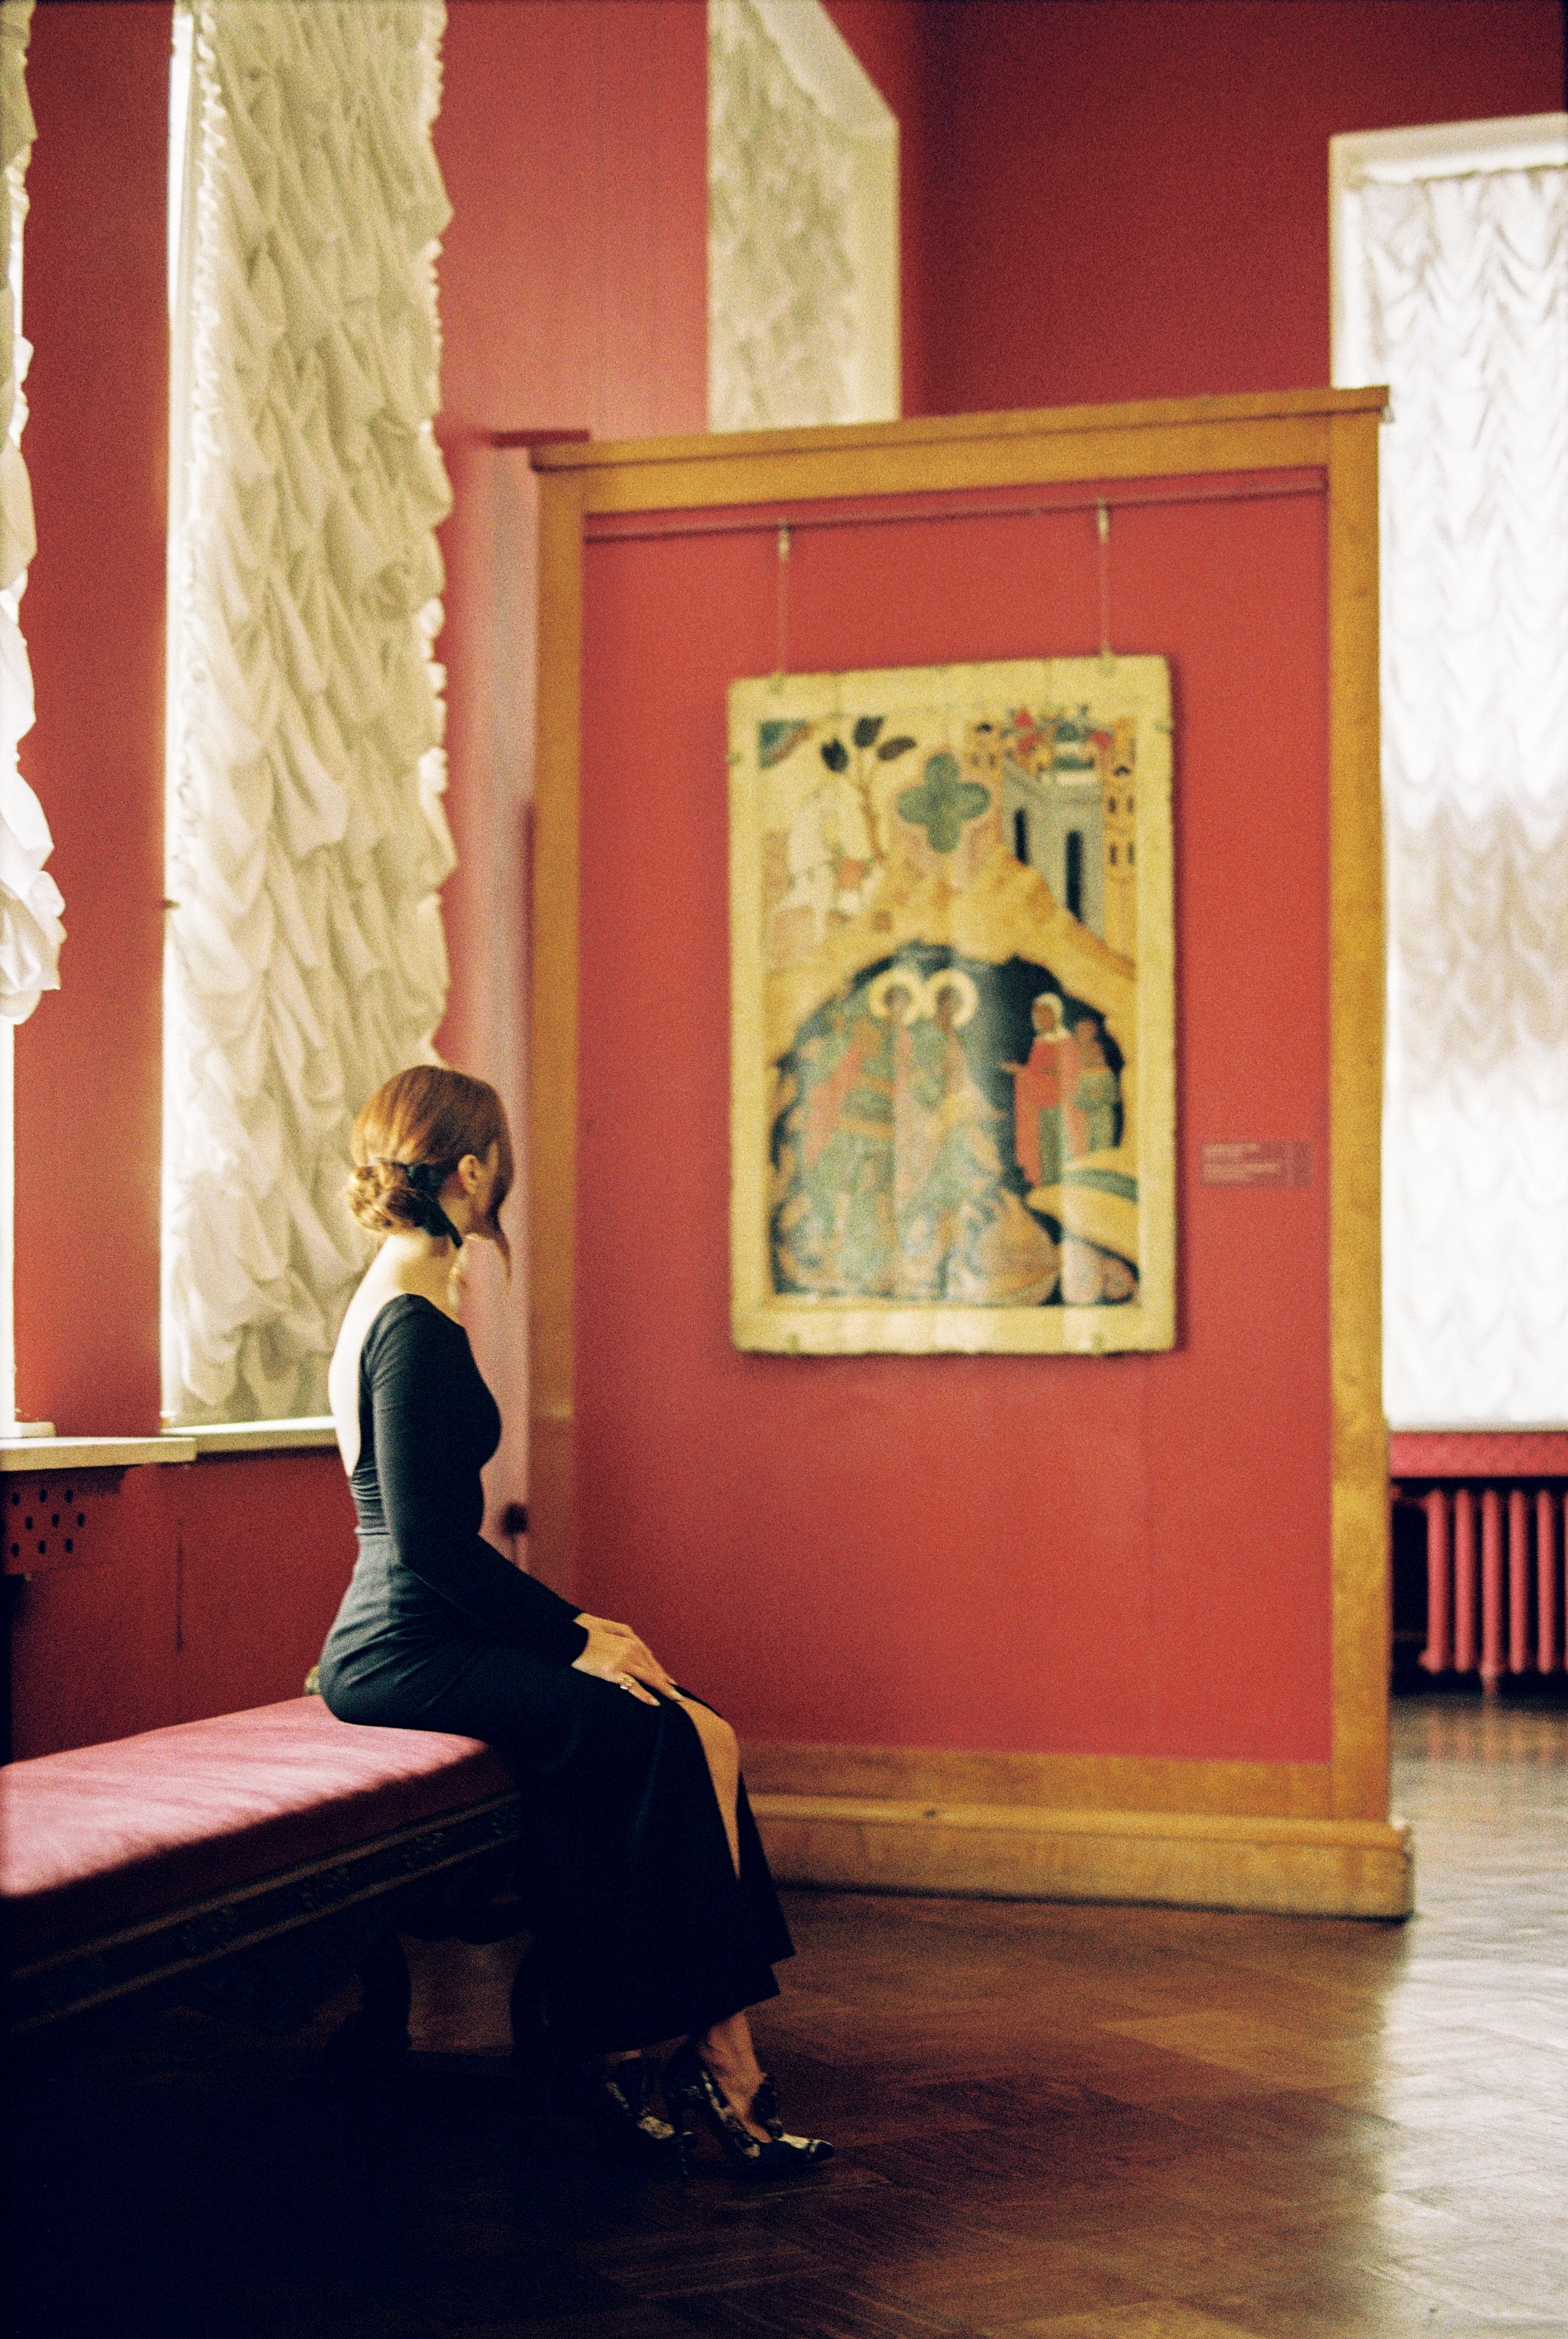
woman, wood, human body, textile, flooring, floor, art, wall, curtain, red, Tints and shades, hardwood, beauty, painting, house, event, ceiling, leisure, visual arts, room, sitting, chair, stock photography, window treatment, carpet, wood flooring, illustration, window covering, exhibition, collection, modern art, tourist attraction, laminate flooring, wallpaper